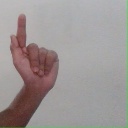
अक्षर: ळ